Jules Massenet

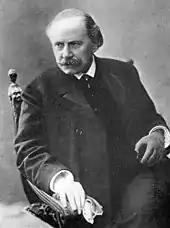
Massenet in his later years

The only known recording made by Massenet is an excerpt from "Sapho", "Pendant un an je fus ta femme", in which he plays a piano accompaniment for the soprano Georgette Leblanc. It was recorded in 1903, and was not intended for publication. It has been released on compact disc (2008), together with contemporary recordings by Grieg, Saint-Saëns, Debussy and others.